Inglewood, California

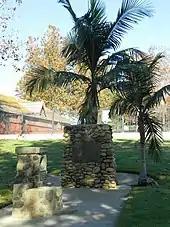
The Aguaje de Centinela was a spring used by Native Californians, Californios, and early Americans.

The earliest residents of what is now Inglewood were Native Americans who used the Aguaje de Centinela natural springs in today's Edward Vincent Sr. Park (known for most of its history as Centinela Park). Local historian Gladys Waddingham wrote that these springs took the name Centinela from the hills that rose gradually around them, and which allowed ranchers to watch over their herds," (thus the name "centinelas "or sentinels).